Nottingham Corporation Tramways

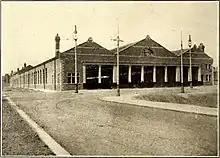
The depot at Bulwell

In October, the first nine electric trams arrived in Nottingham and were assembled at Sherwood Depot. By November, only one, no. 4, was completed, and this made its trial run on 17 November loaded with three tons of sand to represent the weight of a full load of passengers; the journey into Nottingham was quite successful, but trouble was experienced on its return when climbing Queen Street.